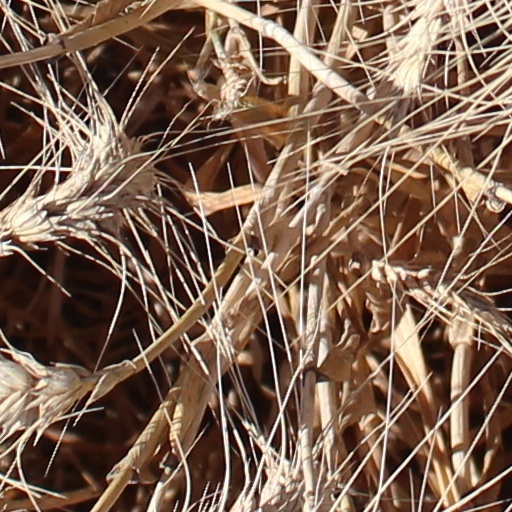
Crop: wheat